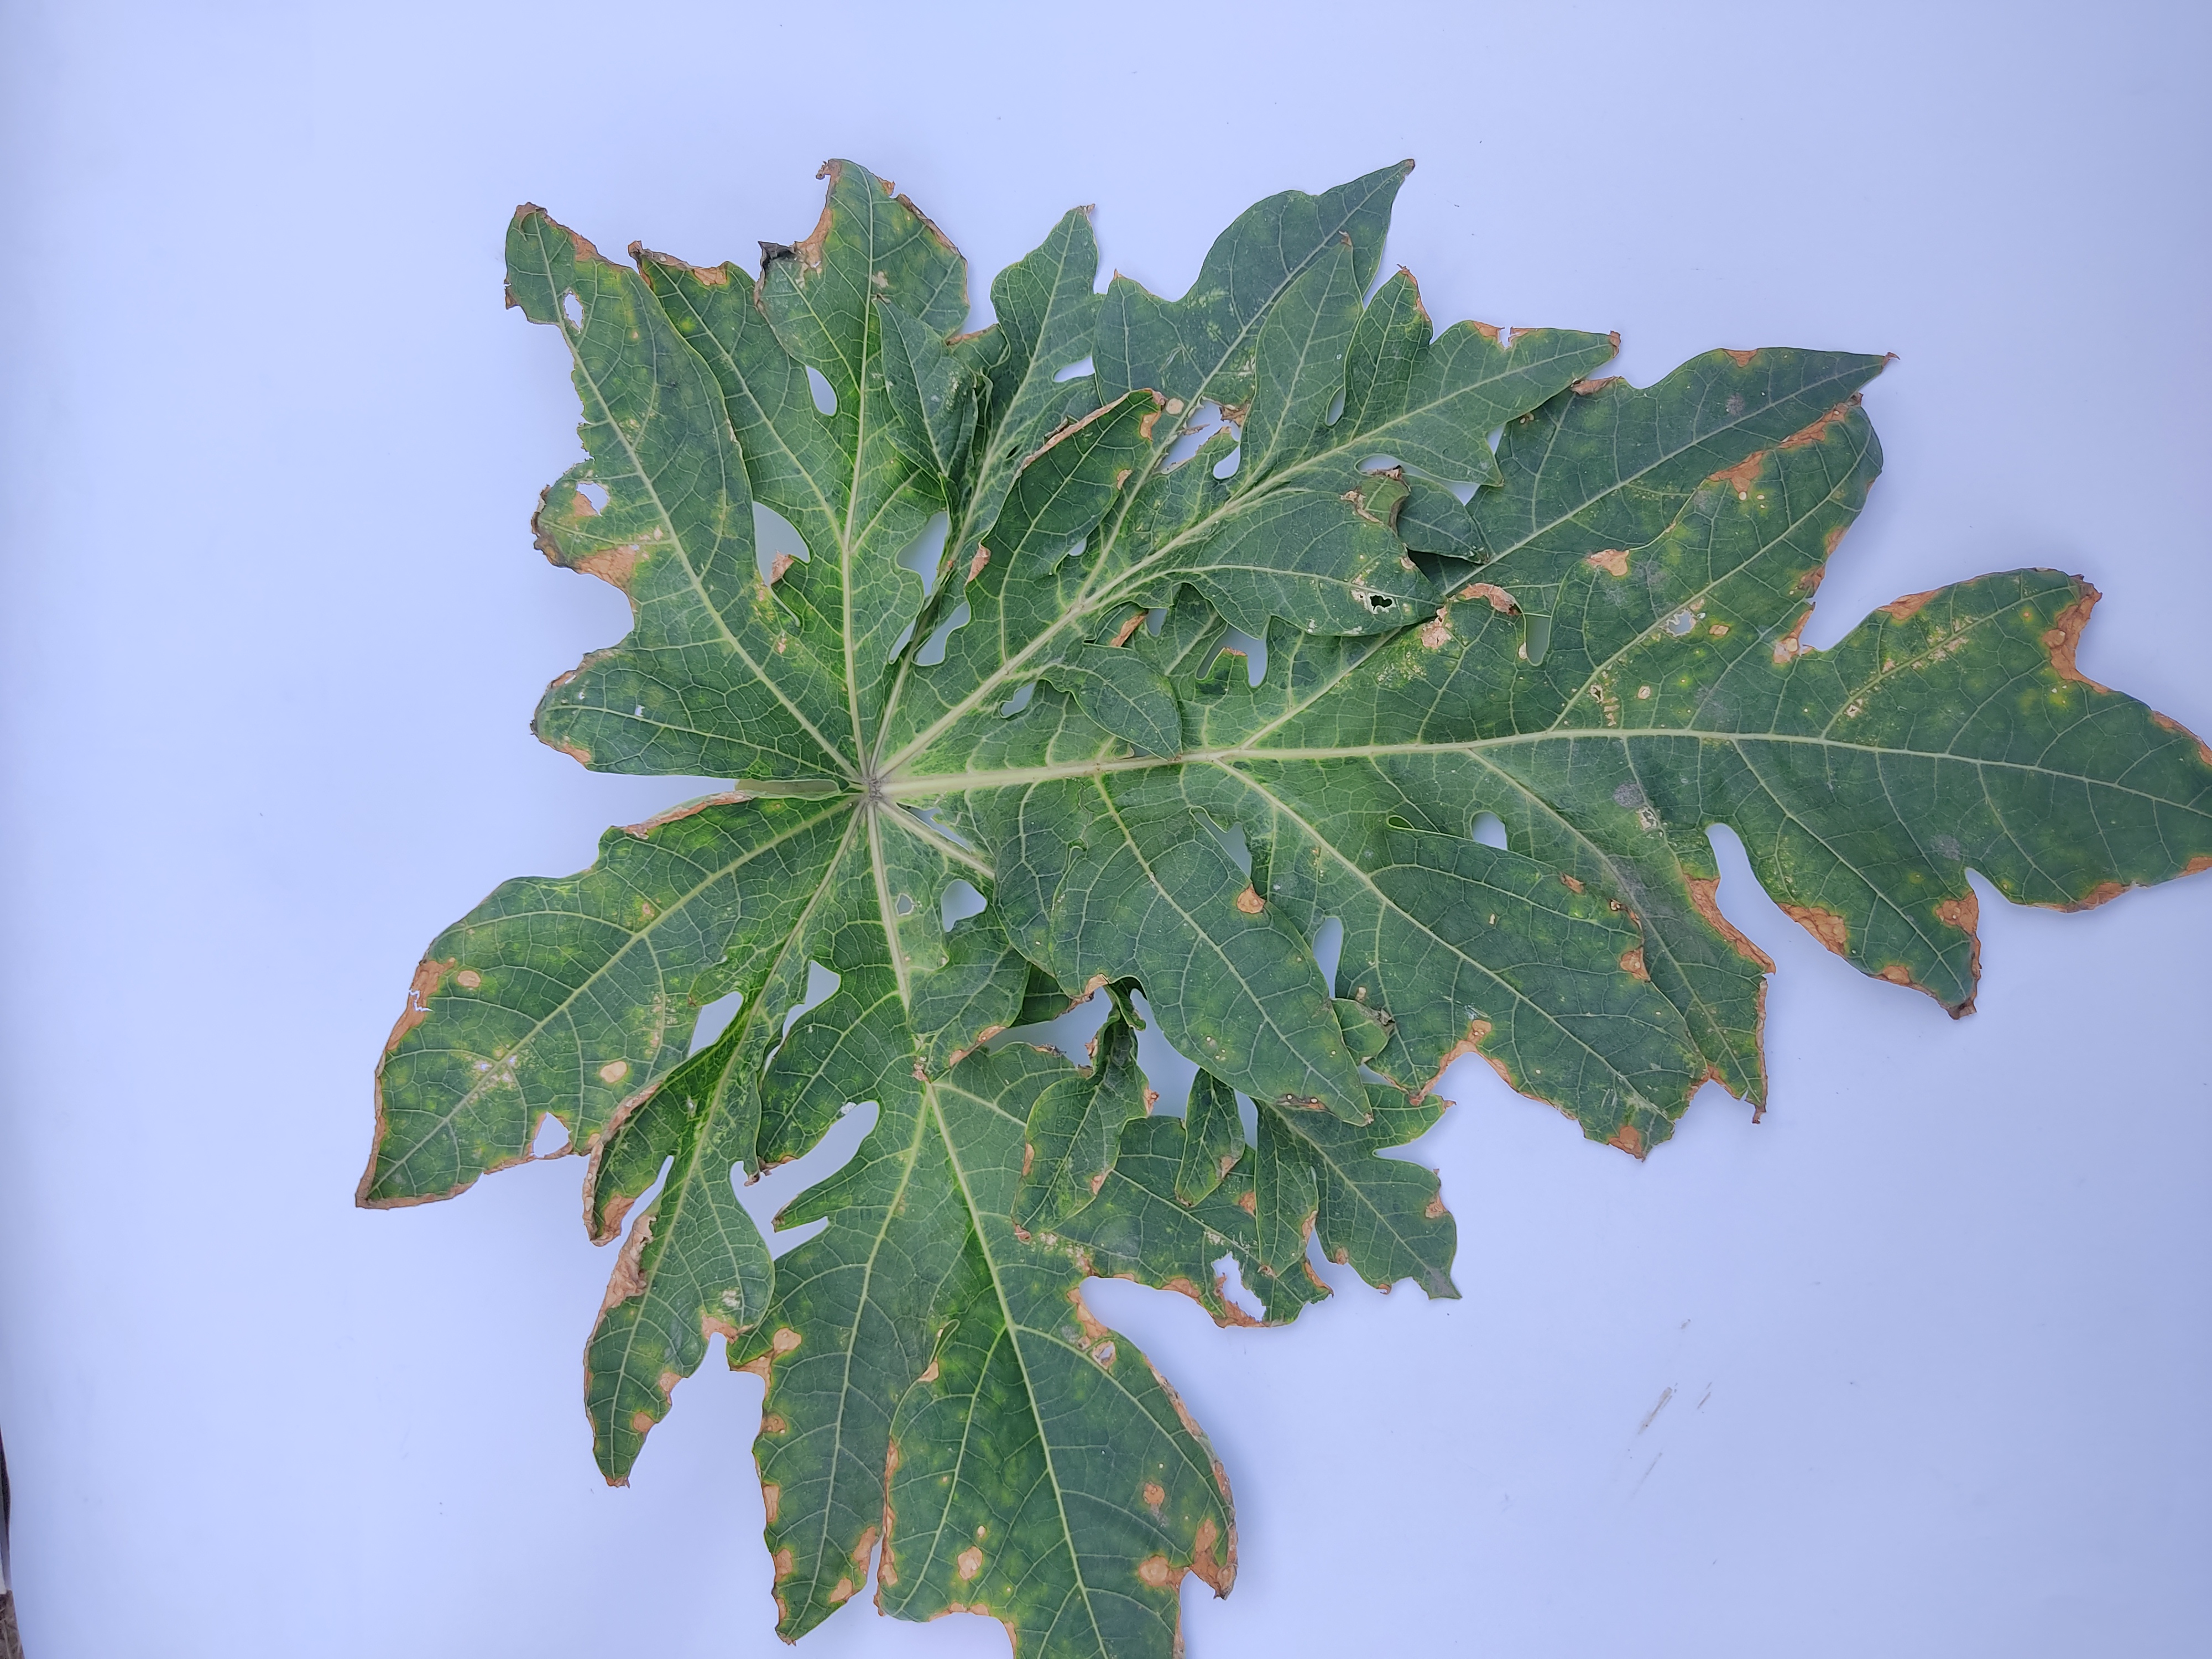
Label: Mite Disease